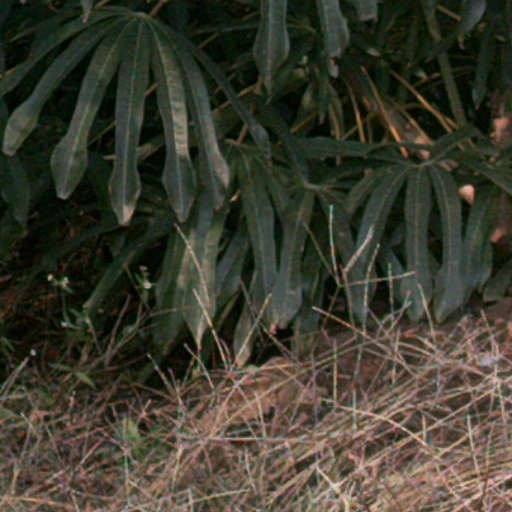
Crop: cassava